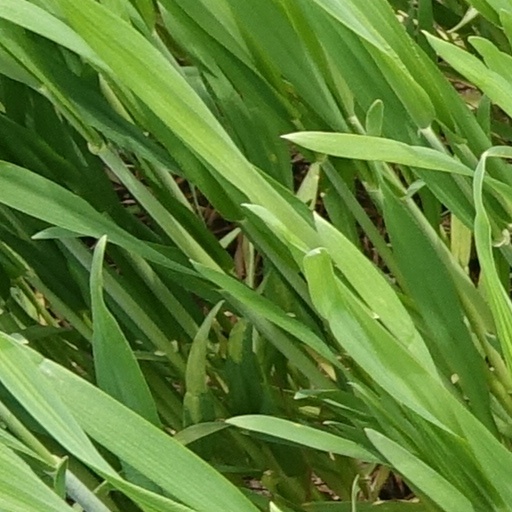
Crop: wheat